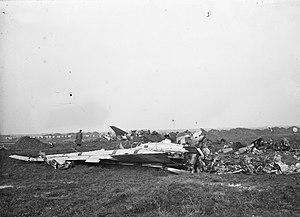
L'accident d'un Douglas DC-3 de la KLM à Amsterdam est le crash d'un vol KLM Royal Dutch Airlines reliant Londres à Amsterdam le 14 novembre 1946. L'accident s'est produit alors que le Douglas DC-3 tentait d'atterrir à l'aéroport d'Amsterdam-Schiphol par mauvais temps. Les 26 passagers et membres d'équipage à bord ont été tués dans l'accident.